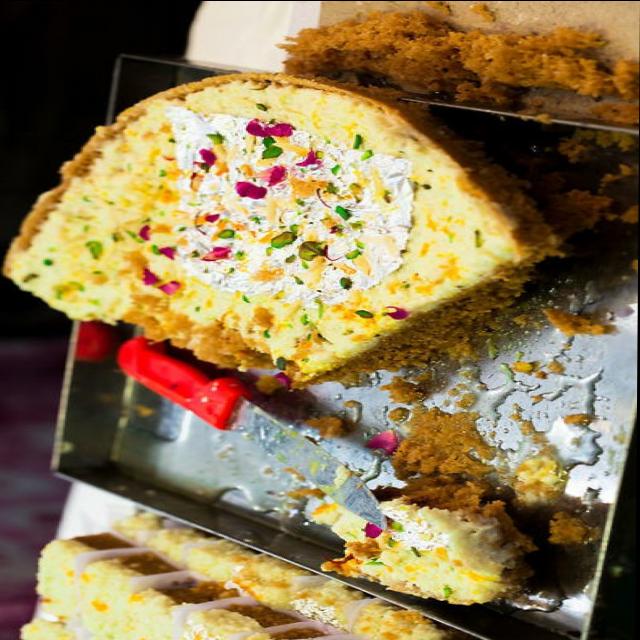
Dish: ghevar